Order of the Star of India

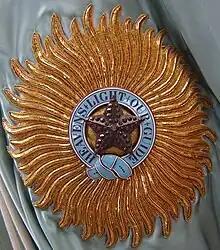
Representation of the star of the order on the mantle

On certain "collar days" designated by the Sovereign, members attending formal events wore the order's collar over their military uniform, formal day dress, or evening wear. When collars were worn (either on collar days or on formal occasions such as coronations), the badge was suspended from the collar.